Suffrage Torch

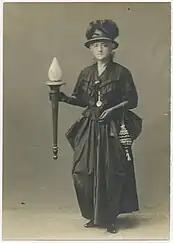
Louisine Havemeyer with the Liberty Torch in 1919.

The Suffrage Torch (also known as the Torch of Liberty and the Suffrage Torch of Victory) was a wooden and bronze-finished sculpture of a torch that was used in the New Jersey, New York, and Pennsylvania women's suffrage campaigns starting in the summer of 1915. The torch was the idea of Harriot Stanton Blatch who wanted a visual publicity stunt to draw attention to the suffrage campaigns. The torch traveled throughout New York state and was handed over to Mina Van Winkle, head of the New Jersey suffragists. The torch was stolen in New Jersey and later recovered in Philadelphia. The suffrage torch drew a good deal of publicity during its use in the campaigns taking place in those three states.